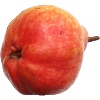
Label: red_pear